Loam

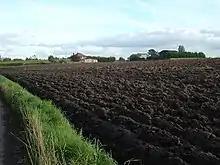
Fine, loam-rich field ideal for farming vegetables in the UK

Loam is considered ideal for gardening and agricultural uses because it retains nutrients well and retains water while still allowing excess water to drain away. A soil dominated by one or two of the three particle size groups can behave like loam if it has a strong granular structure, promoted by a high content of organic matter. However, a soil that meets the textural (geological) definition of loam can lose its characteristic desirable qualities when it is compacted, depleted of organic matter, or has clay dispersed throughout its fine-earth fraction.